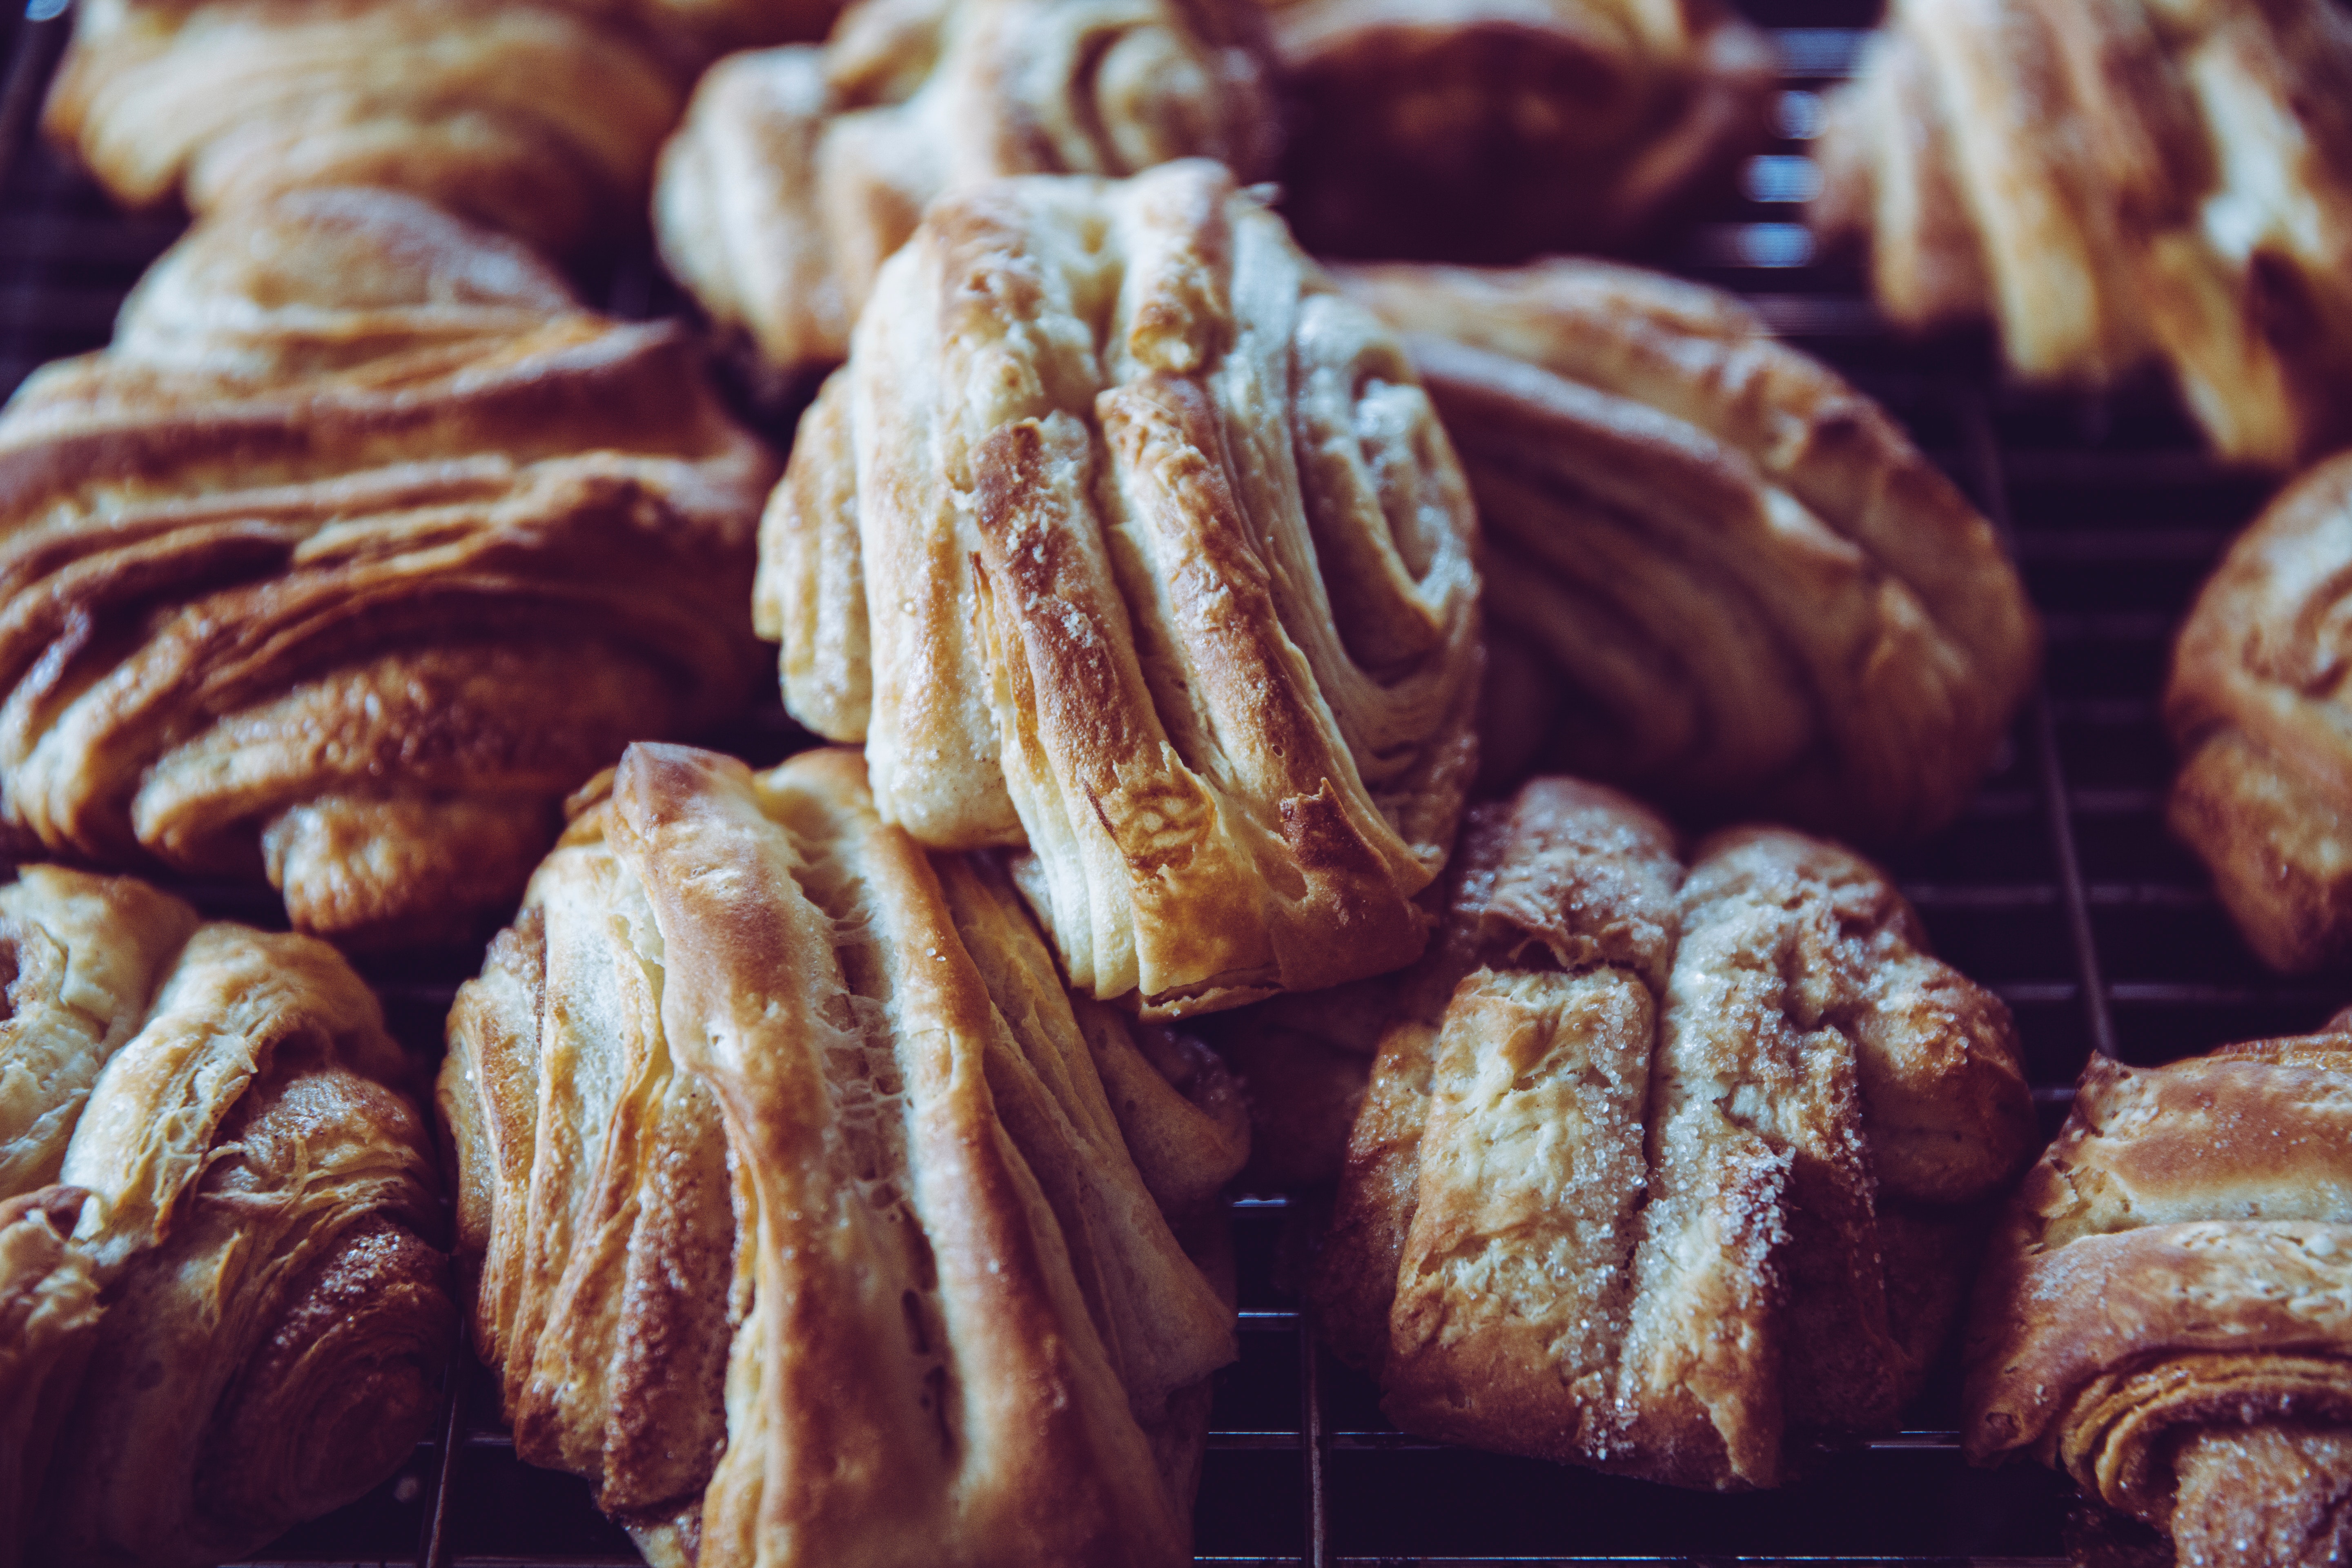
food, cuisine, dish, baked goods, baking, ingredient, viennoiserie, dessert, pastry, Sfogliatelle, danish pastry, produce, bakery, Pastizz, patisserie, finger food, american food